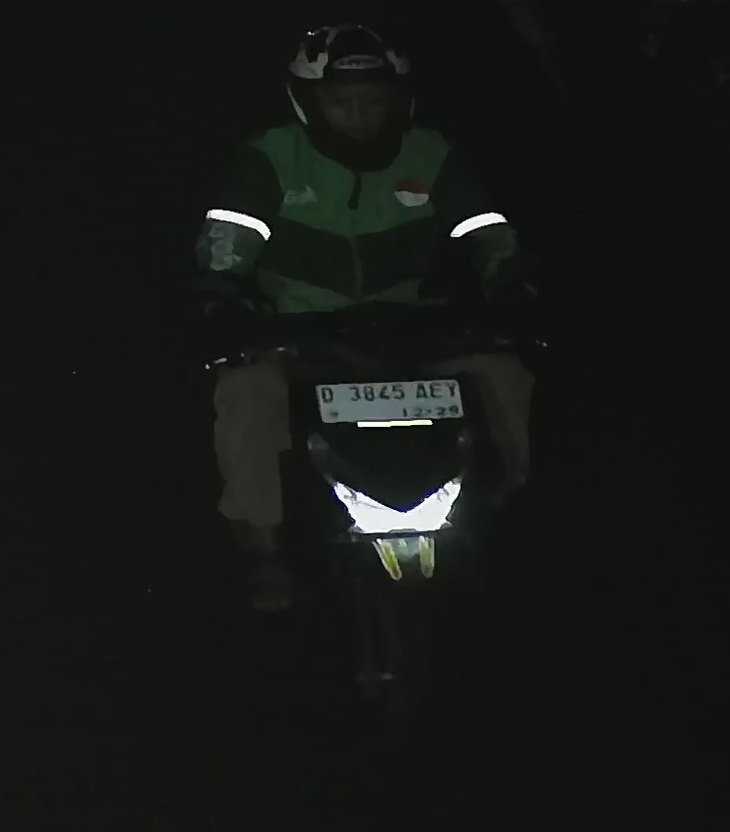
person-with-helmet: 1
person-without-helmet: 0